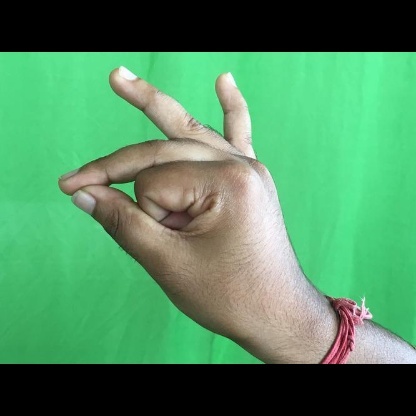
Mudra: Bramaram